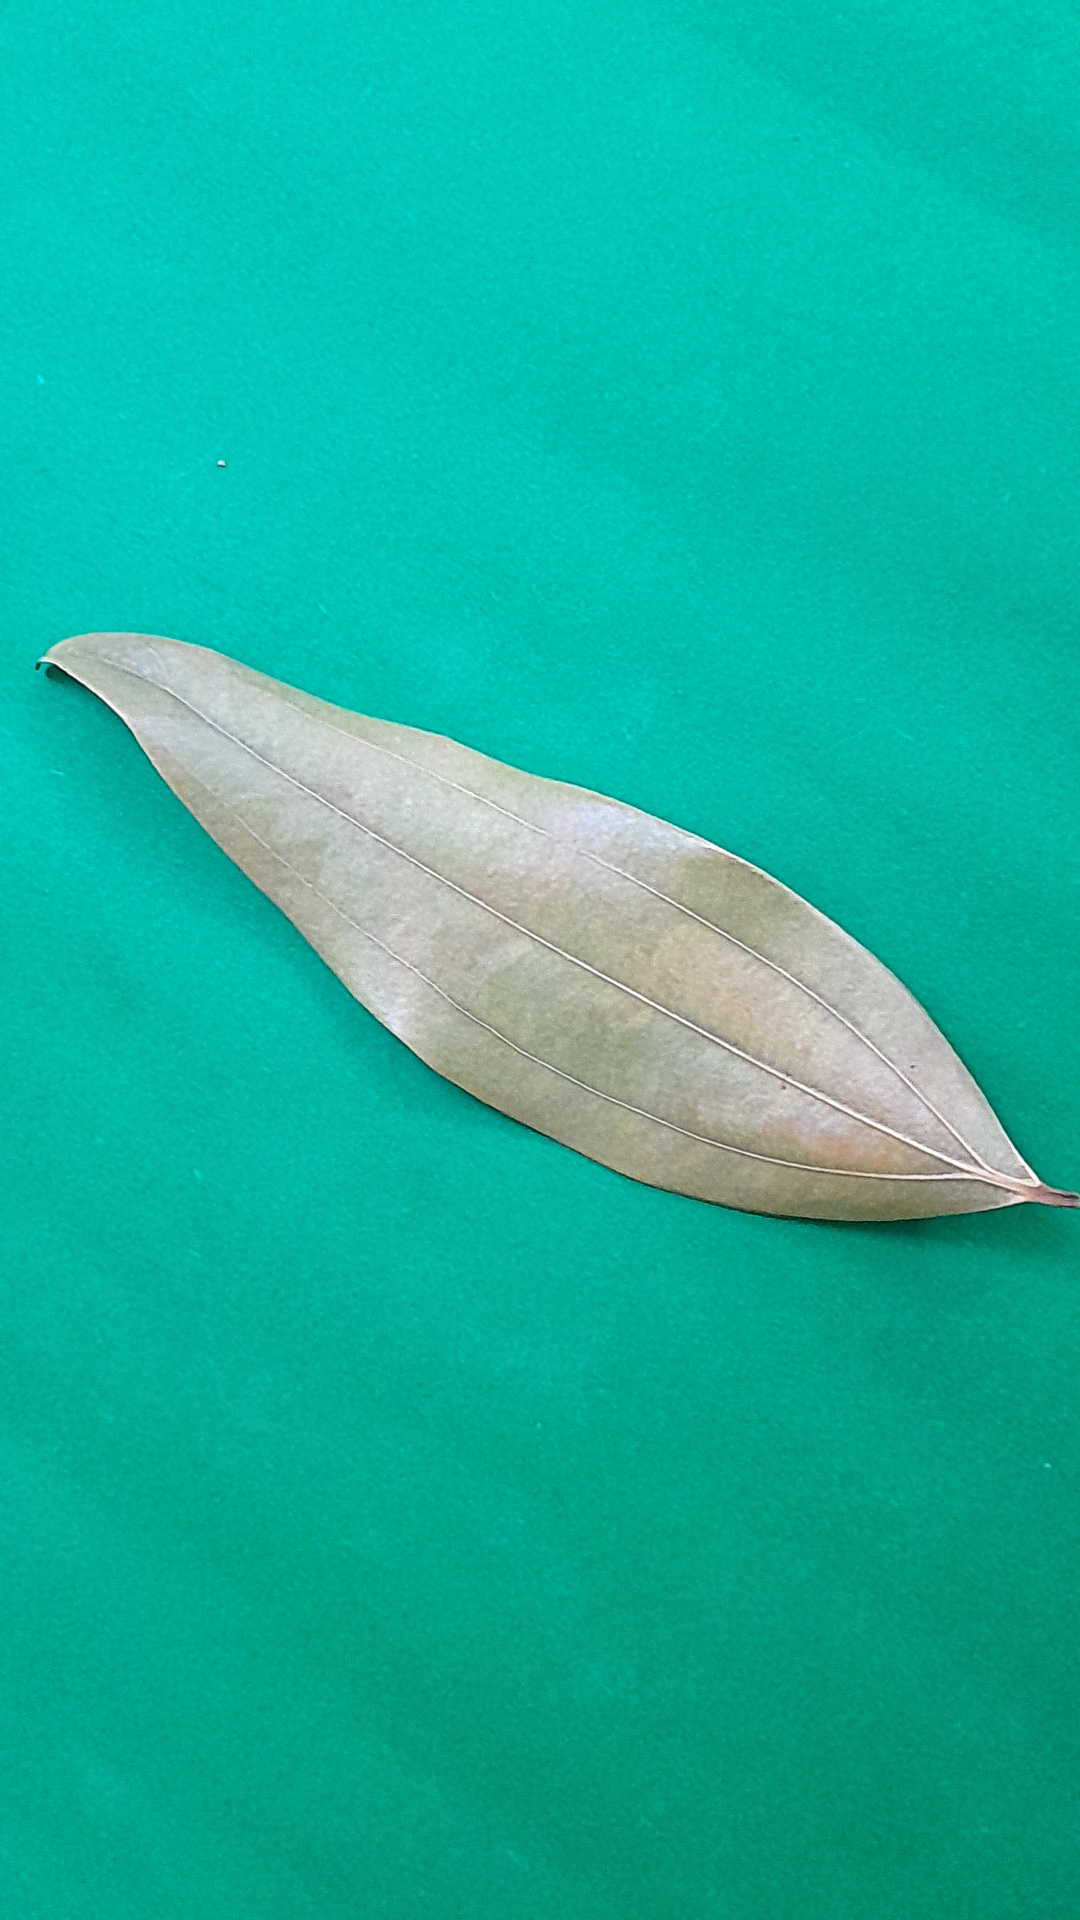
Label: Dry Leaf